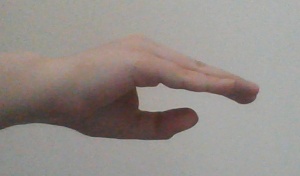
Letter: jeem